Burlington (Aylett, Virginia)

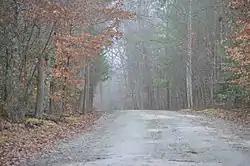
Entrance to the estate

Burlington is a historic plantation house located near Aylett, King William County, Virginia.